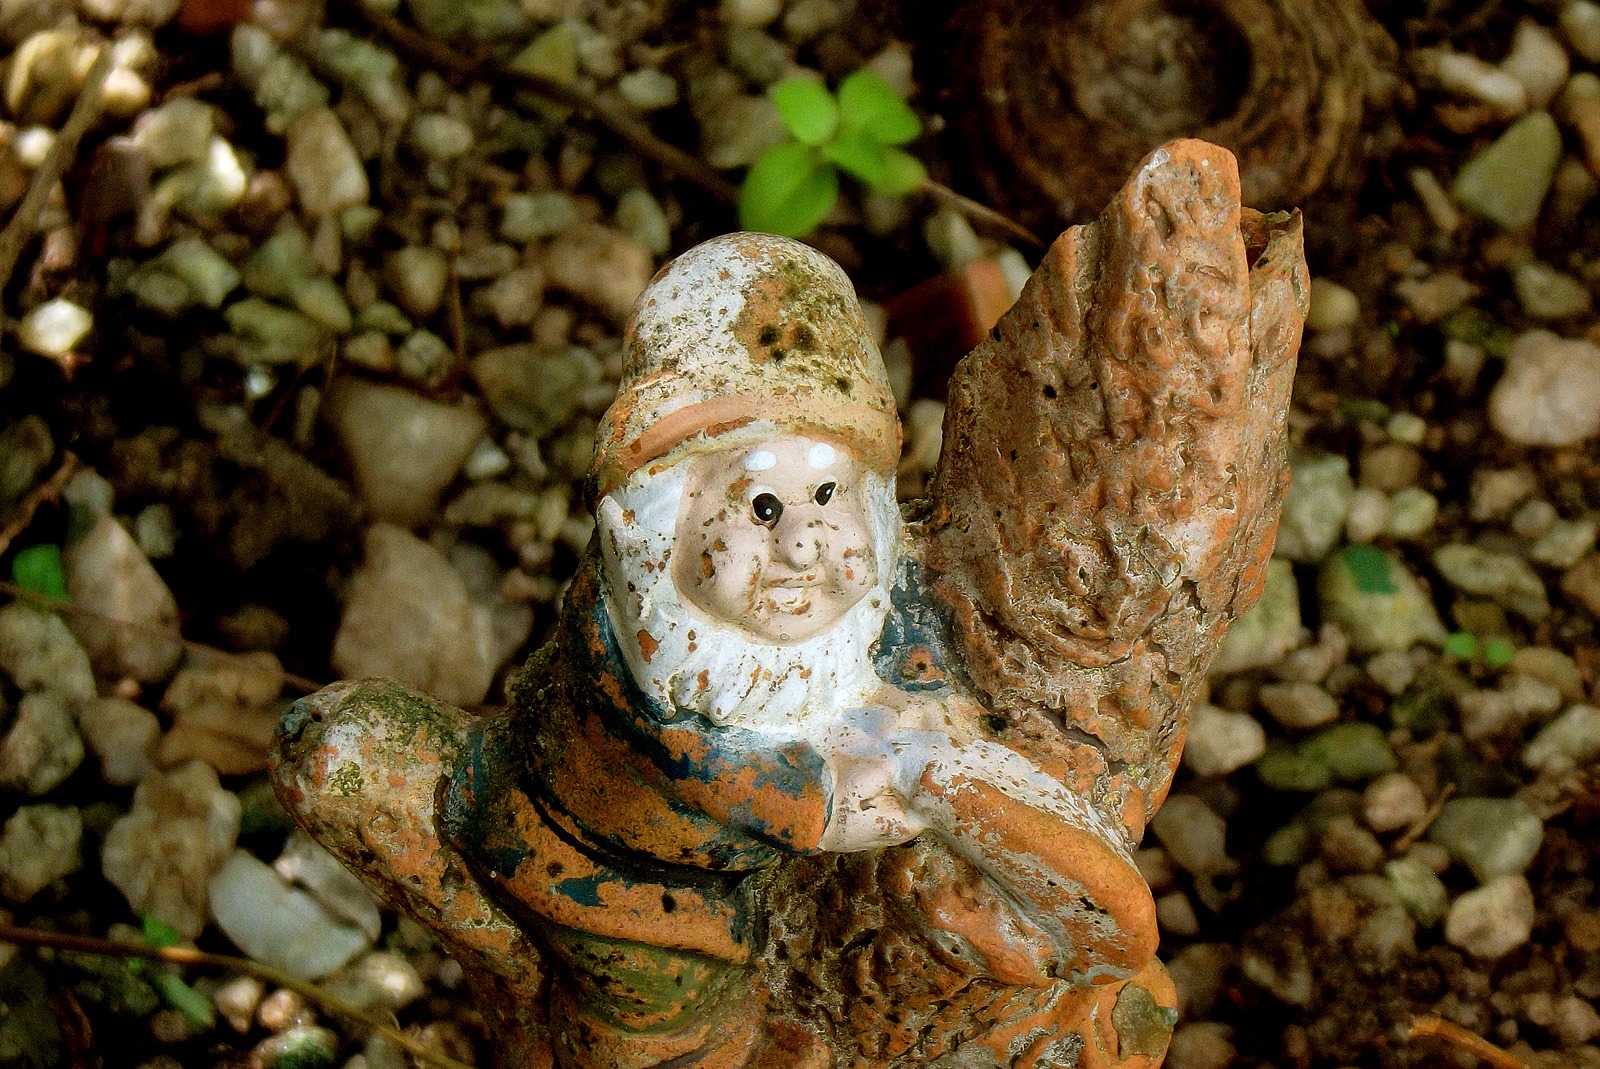
tree, forest, flower, monument, statue, garden, flora, dwarf, carving, gnome, macro photography, garden gnome, lawn ornament